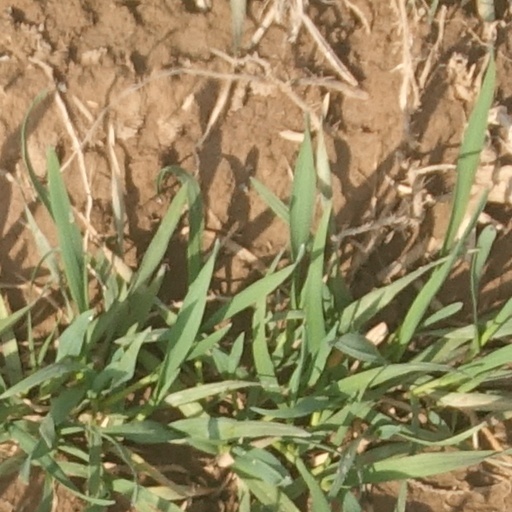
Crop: wheat